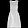
Label: Dress